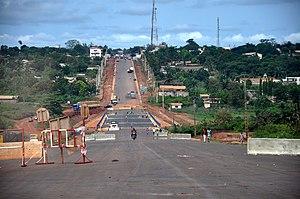
finally a brake for daily accidents on this allada road axis This is an image with the theme ""Africa on the Move or Transport"" from: Benin"
Allada est une ville et une commune du sud du Bénin, rattachée au département de l'Atlantique.